Vejle

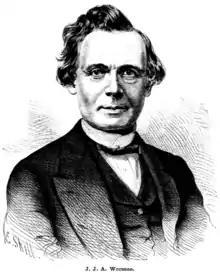
Jens Jacob Asmussen Worsaae, 1885

A central point of Vejle's environmental policy since 1985 has been the sorting of garbage into non-compostable and compostable waste, which is then composted in the city dump. To this end, residents must place all household trash into either black or green bags.